Stan Wawrinka

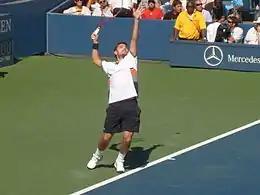
Wawrinka serving during his upset win over Andy Murray at the 2010 US Open

After an unsuccessful grass season, where he lost in the first round of Wimbledon, Wawrinka separated from his coach since childhood and hired Peter Lundgren, former coach of Marat Safin and Federer. The partnership with Lundgren showed its benefits in the US Open, where Wawrinka reached the quarterfinals, beating fourth seed Andy Murray along the way.